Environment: real
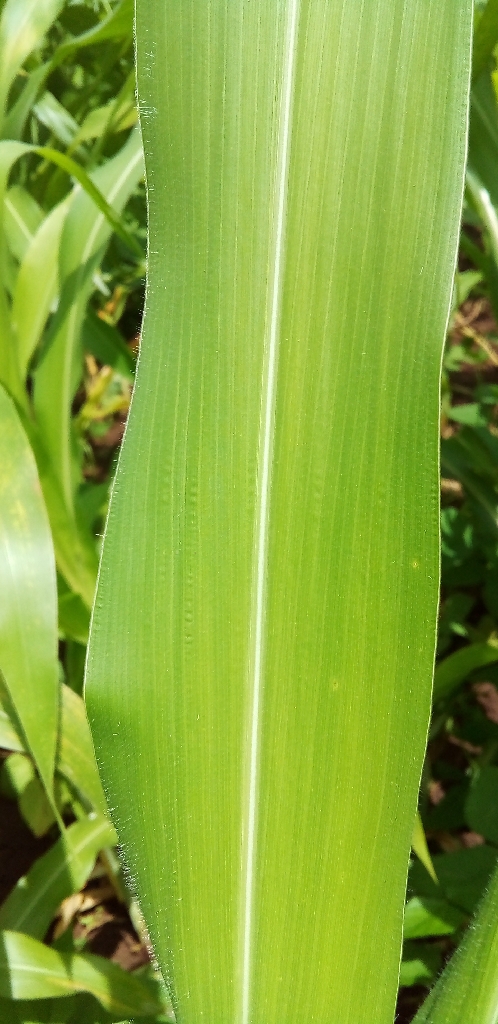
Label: healthy